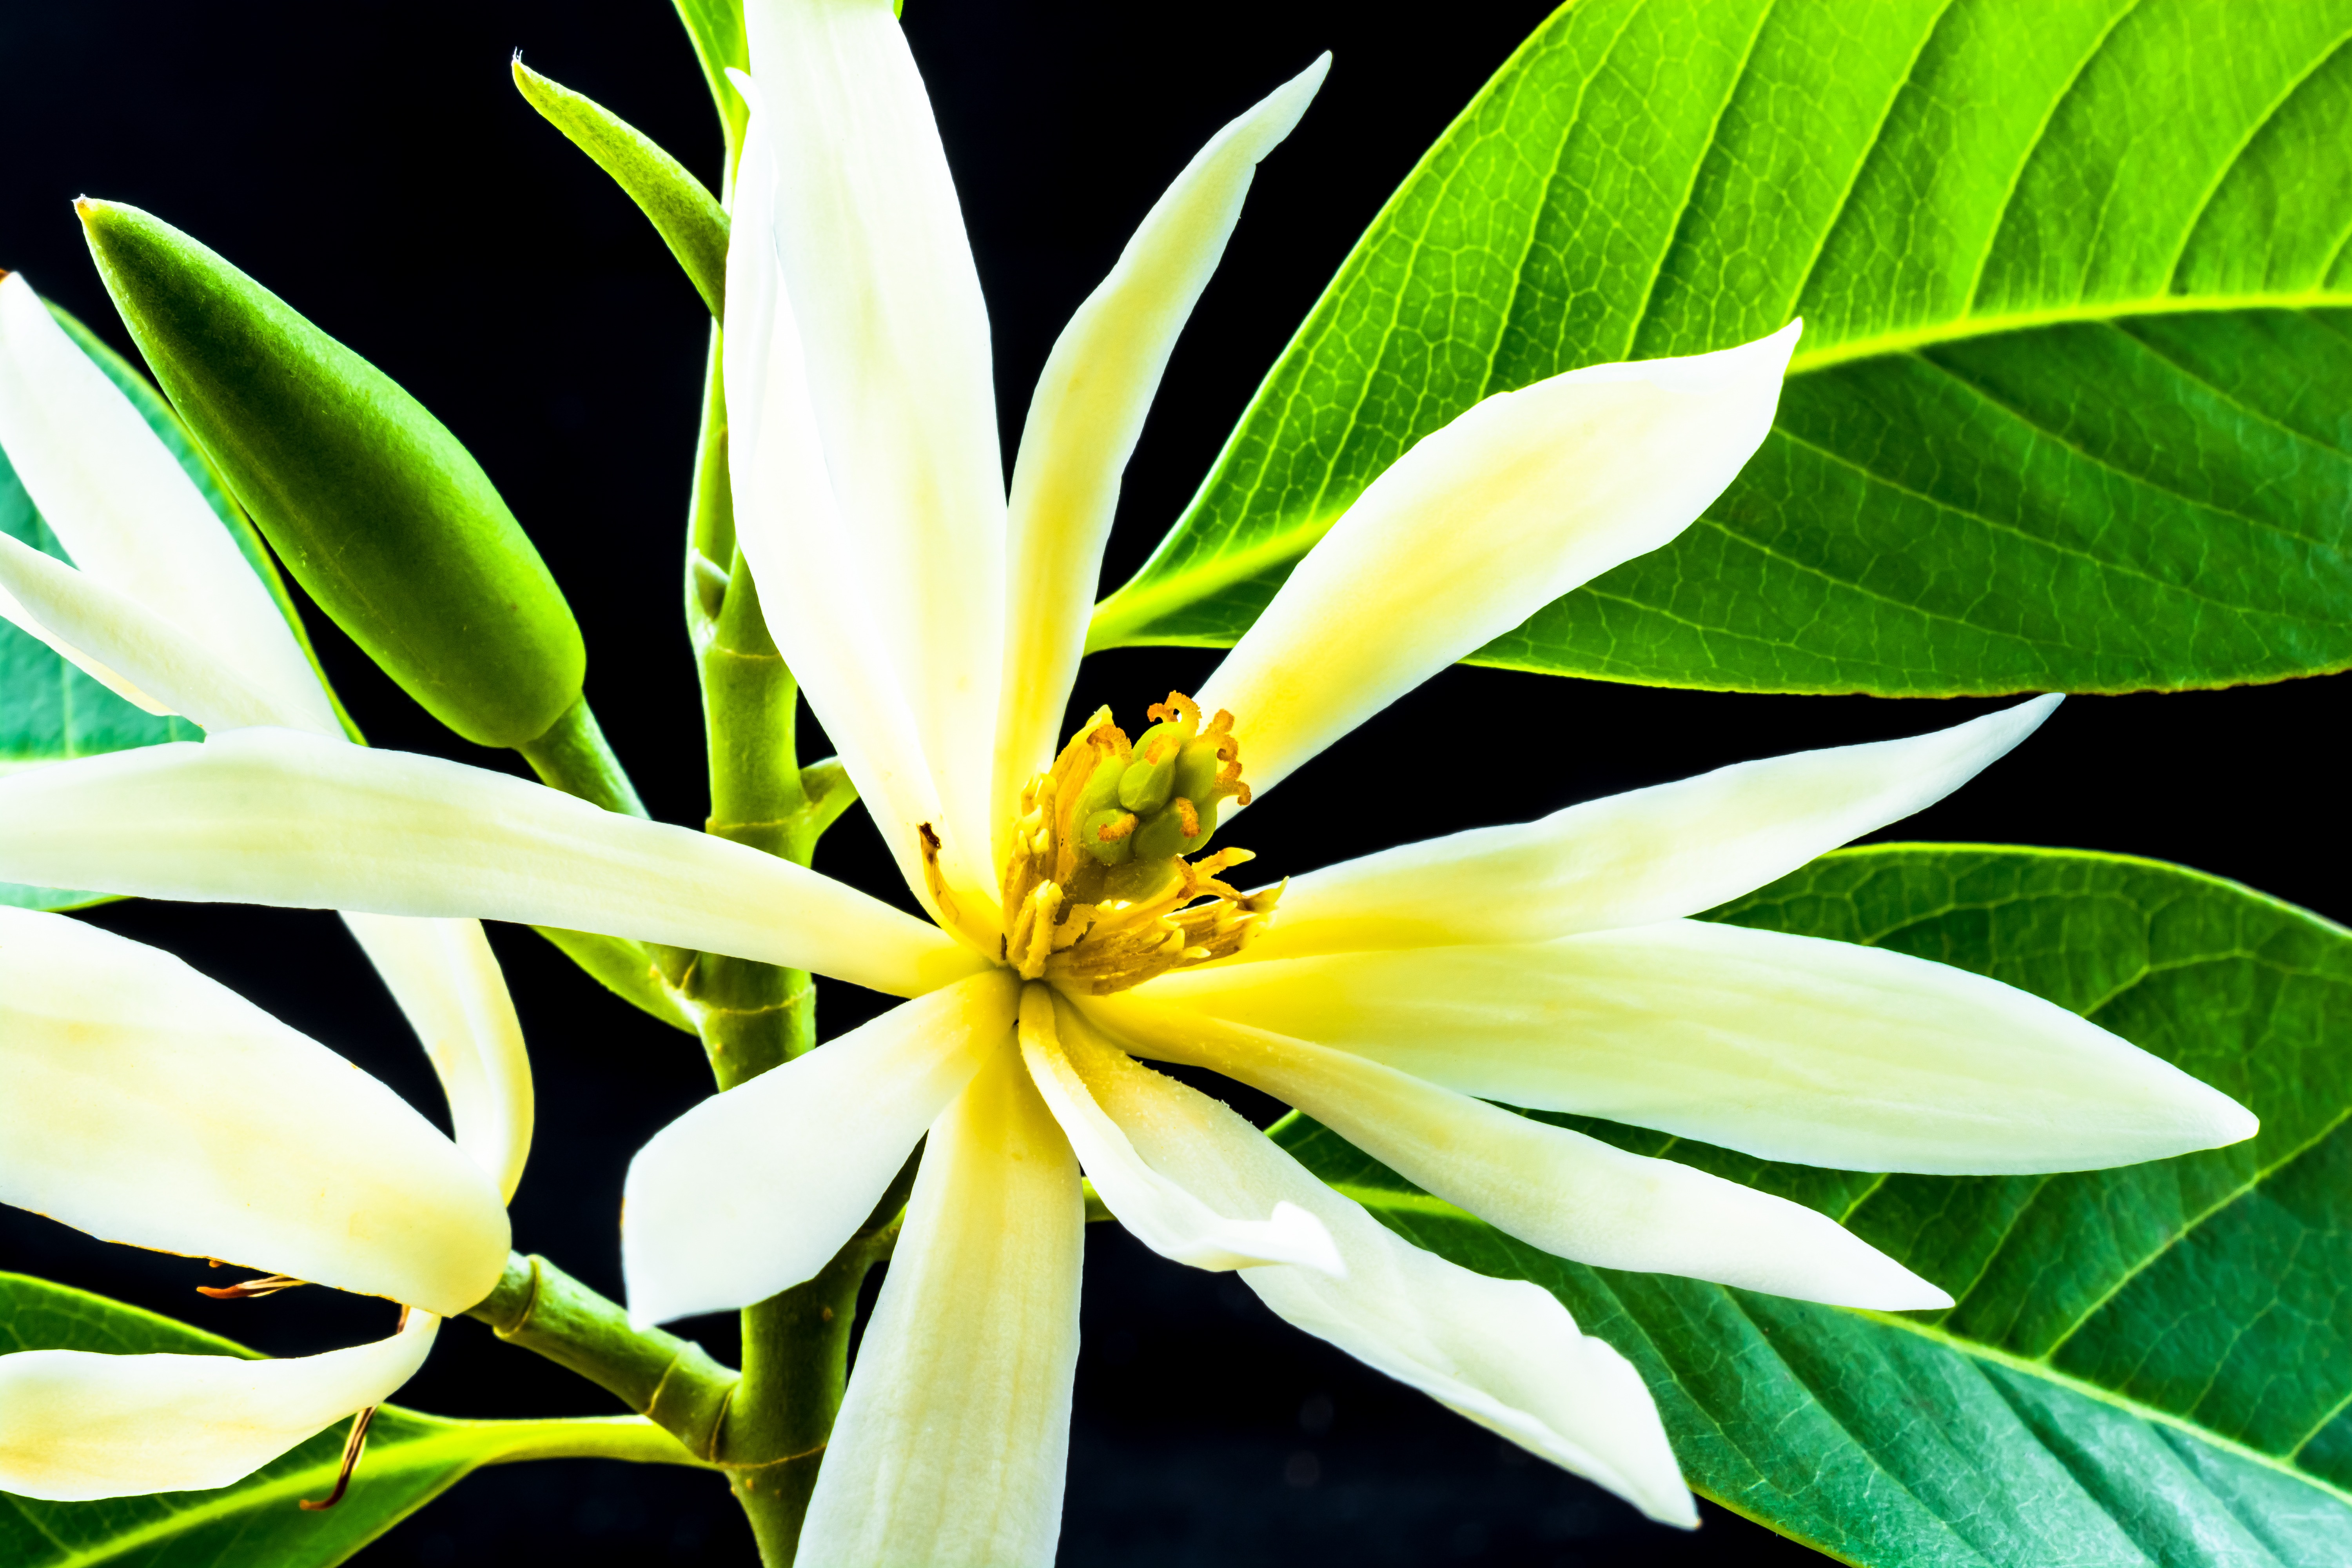
nature, branch, blossom, plant, white, leaf, flower, petal, bloom, green, botany, yellow, flora, wildflower, leaves, lily, magnolia, magnoliaceae, macro photography, flowering plant, magnoliengewaechs, land plant, champak, magnolia champaca, michelia champaca, joy perfume tree, champaka, huang yu lan, safa